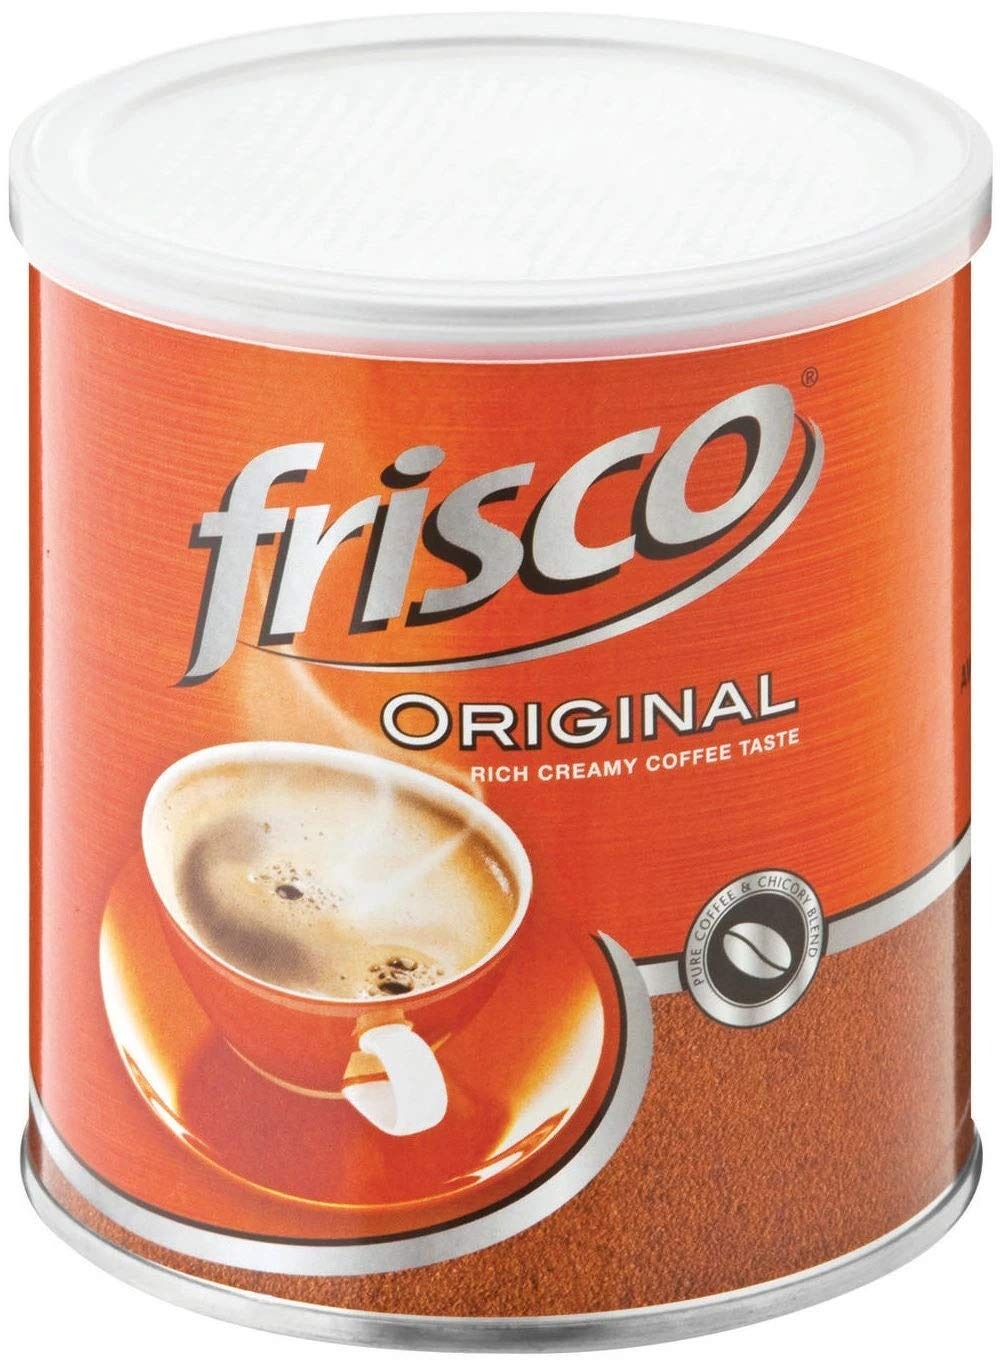
Item Name: Frisco Coffee and Chicory Blend (Original Powder)
Bullet Point 1: Instant Coffee (Just add hot water)
Bullet Point 2: Mild Coffee with Chicory for unique taste
Bullet Point 3: Chocolate aroma
Bullet Point 4: NOTE: From South Africa so dates are Day / Month / Year
Product Description: 250g Frisco Instant Coffee, just add hot water to enjoy this rich and creamy mild coffee mixed with Chicory for a unique taste with a chocolaty aroma.
Value: 8.8185
Unit: Ounce

Price: 16.99